Antwerp Mannerism

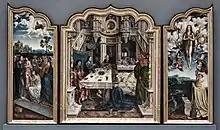
Master of 1518, triptych with "Raising of Lazarus", "Last Supper", and Mary Magdalene with donor portrait

Elsewhere in the Netherlands, artists in the large workshop of Cornelis Engebrechtsz. in Leiden seem to have pulled their reluctant master in the Mannerist direction, and at least the extravagant clothes and architectural settings are seen in the otherwise more solidly based works of the Master of Delft and in Haarlem Jan Mostaert. The Antwerp workshop of Joos van Cleve (probably originally German) could work in the style, as well as others.